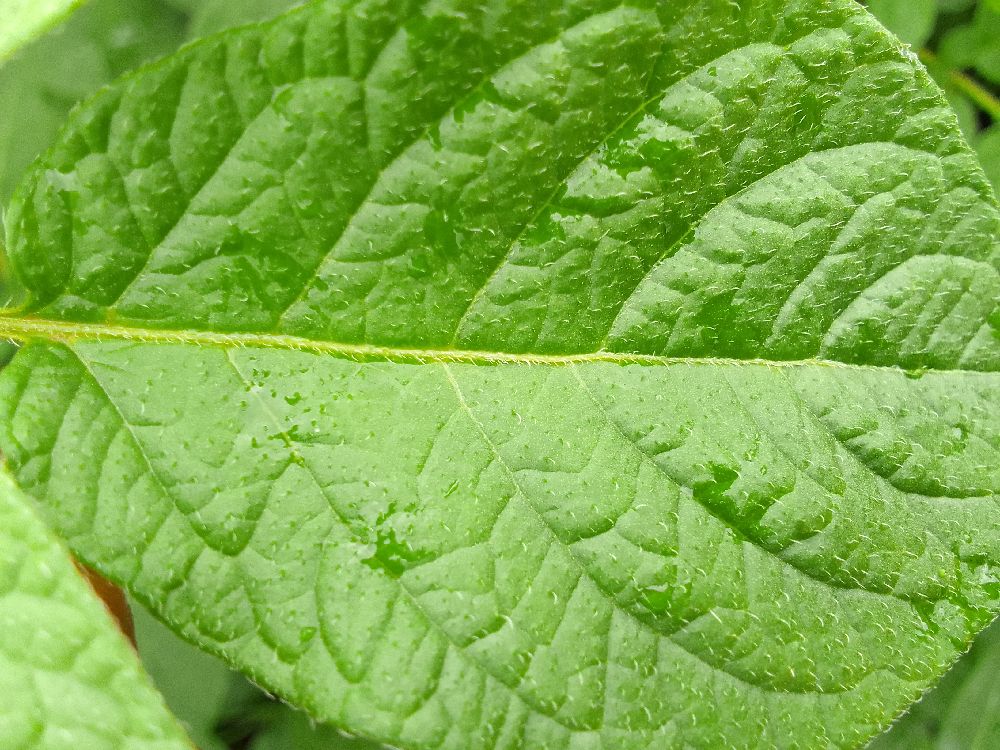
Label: Healthy